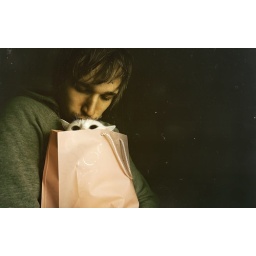
There was a kitty in a bag